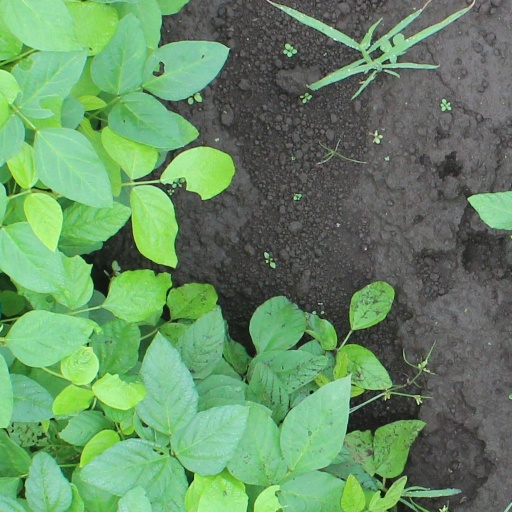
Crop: soybean